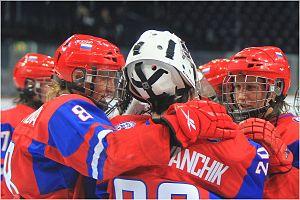
Ia Viktorovna Gavrilova - en russe : Ия Викторовна Гаврилова et en anglais : Iya Gavrilova - est une joueuse russe de hockey sur glace. Elle évolue au poste d'attaquante.